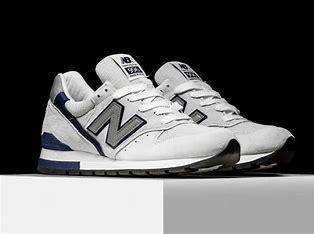
Brand: New
Model: Balance Classics